Francis Harvey Green

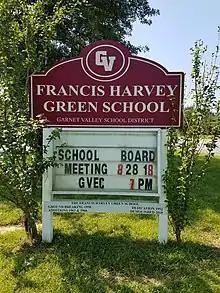
Sign for Francis Harvey Green School in Bethel Township, Pennsylvania

West Chester University named its library after Green in May 1947. The State of Pennsylvania honored him during Pennsylvania Week, 1949, by naming him Pennsylvania Ambassador, for outstanding achievement in the best tradition of the Commonwealth.